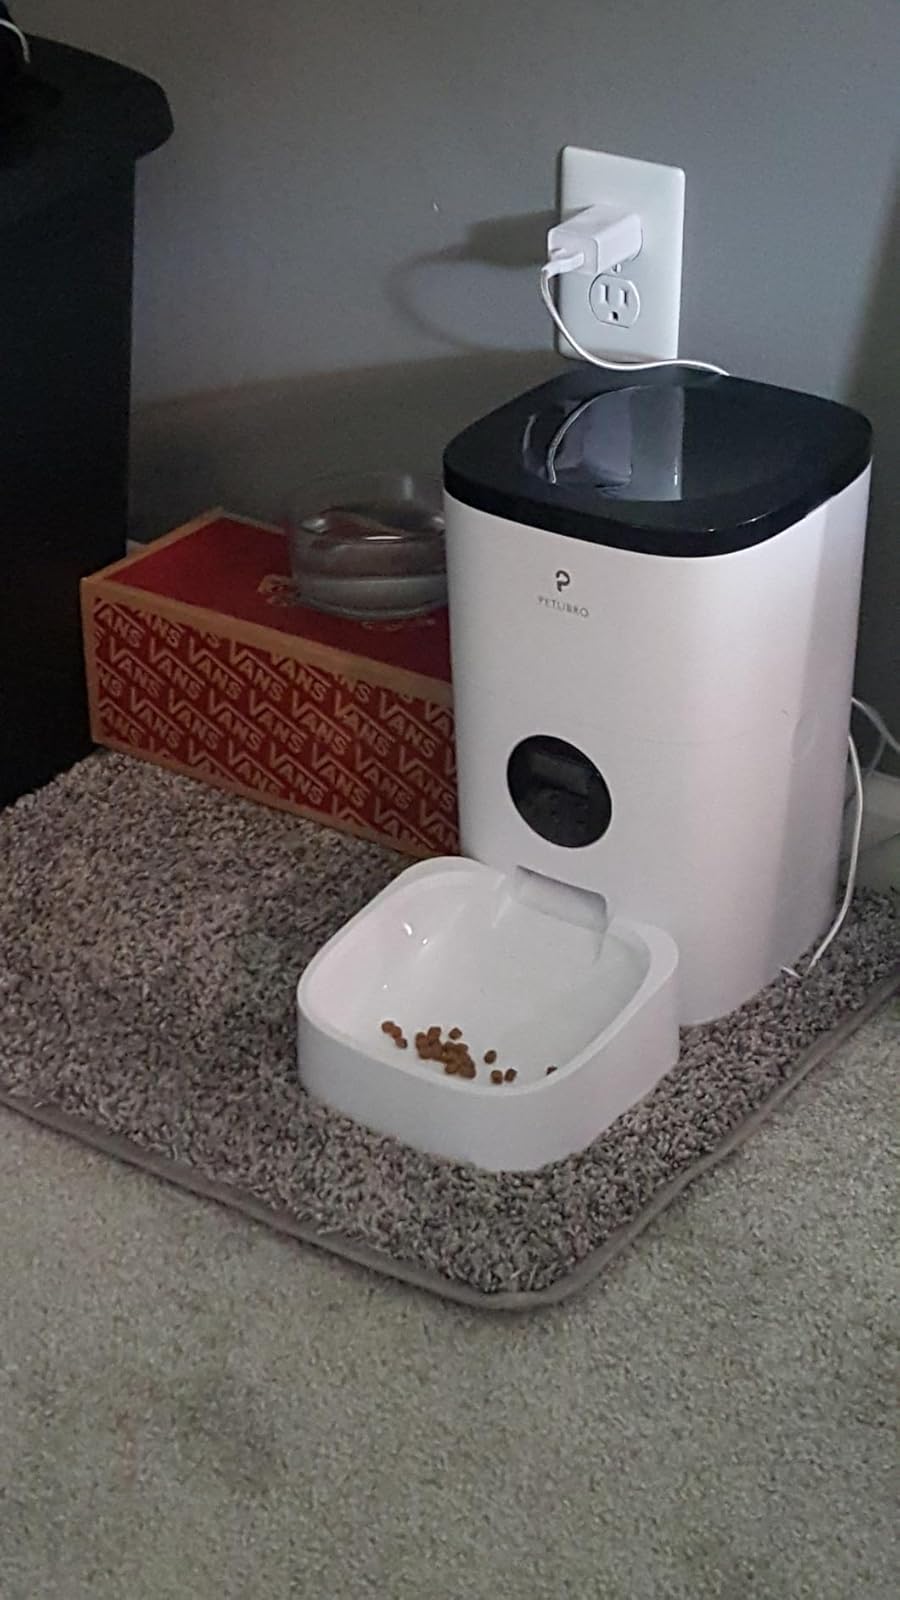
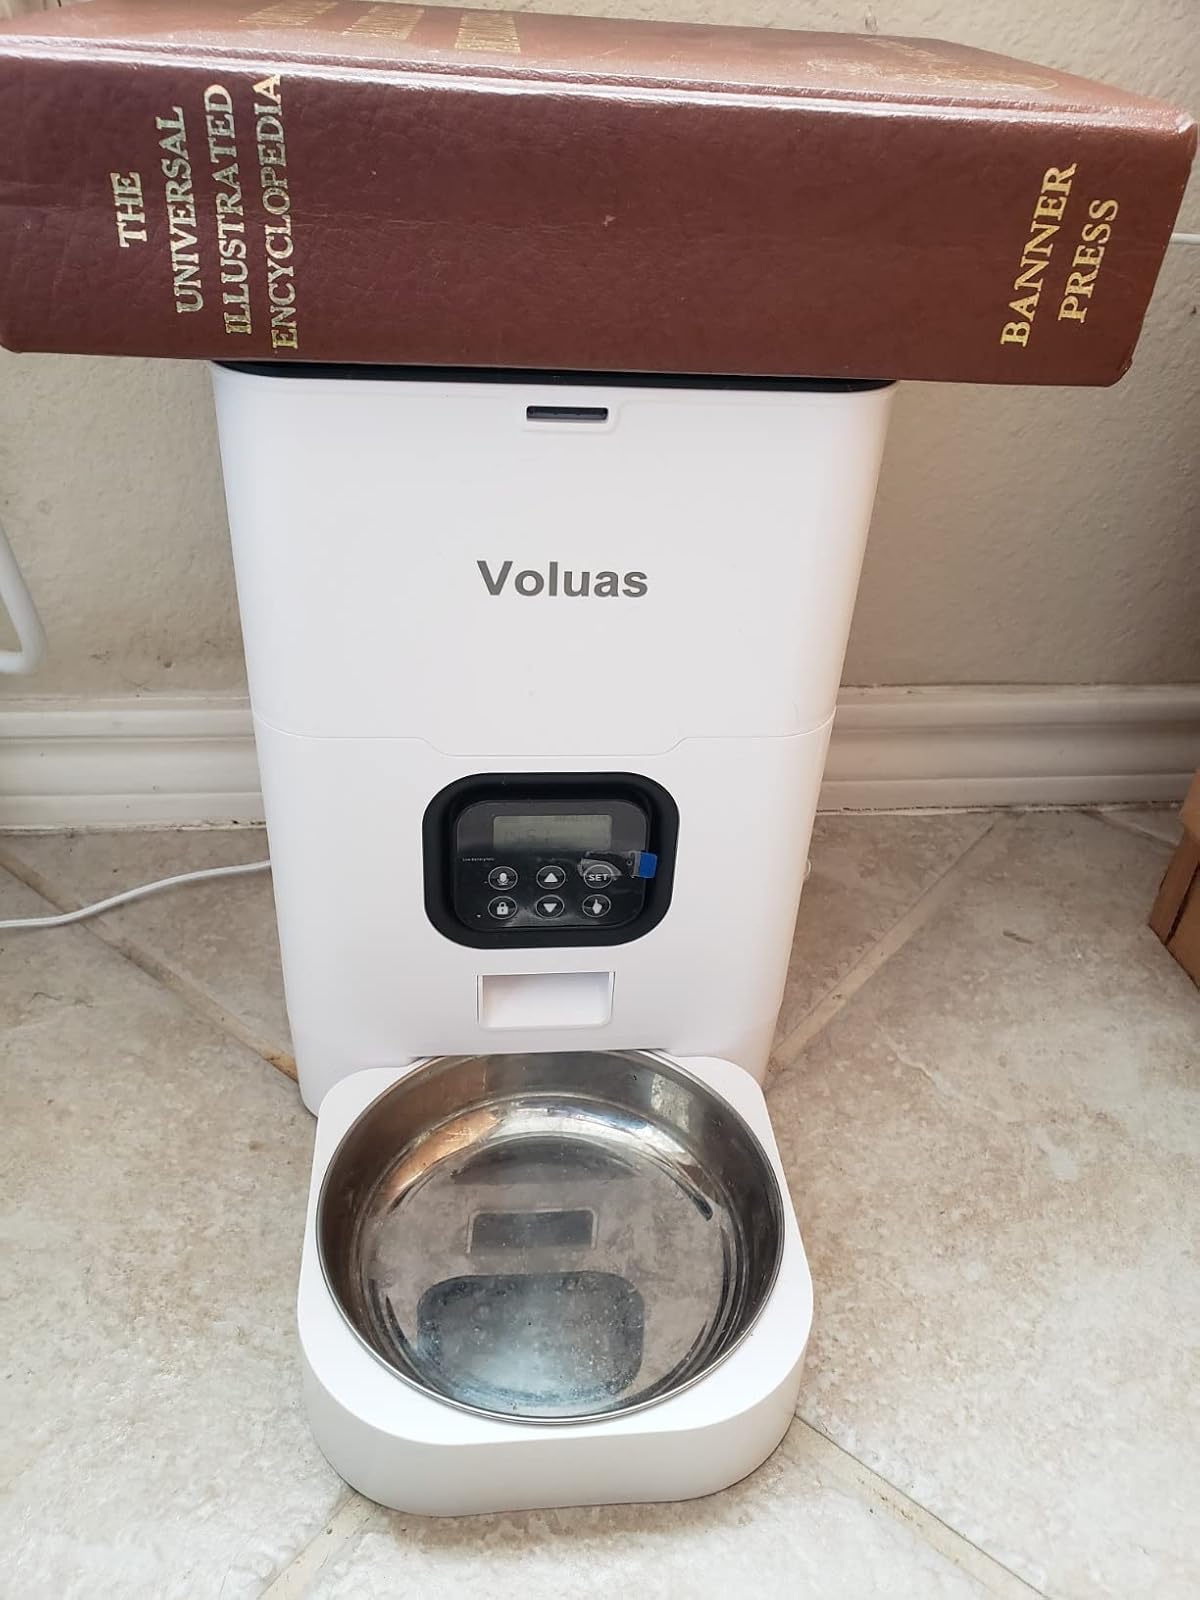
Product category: items_feeder
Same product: no